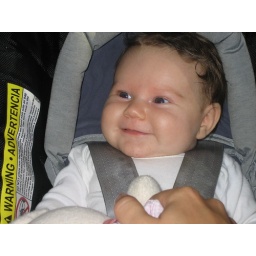
Happy in the car seat